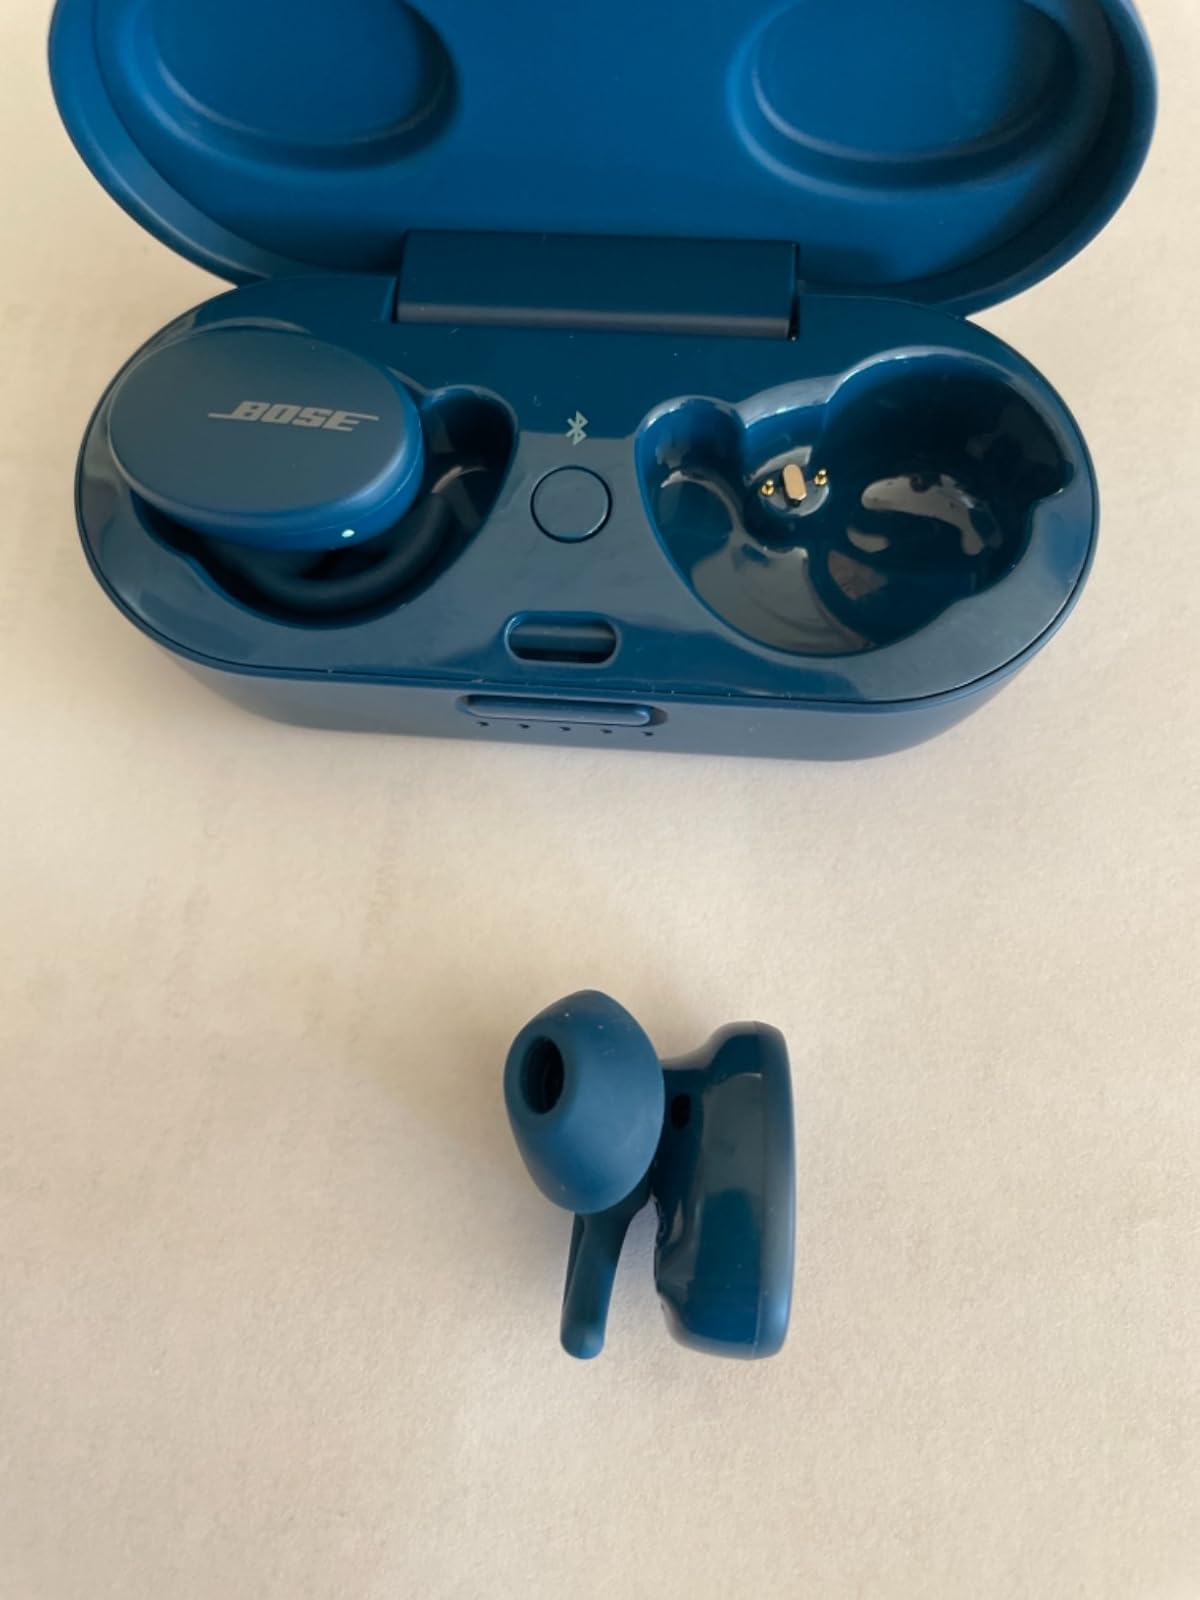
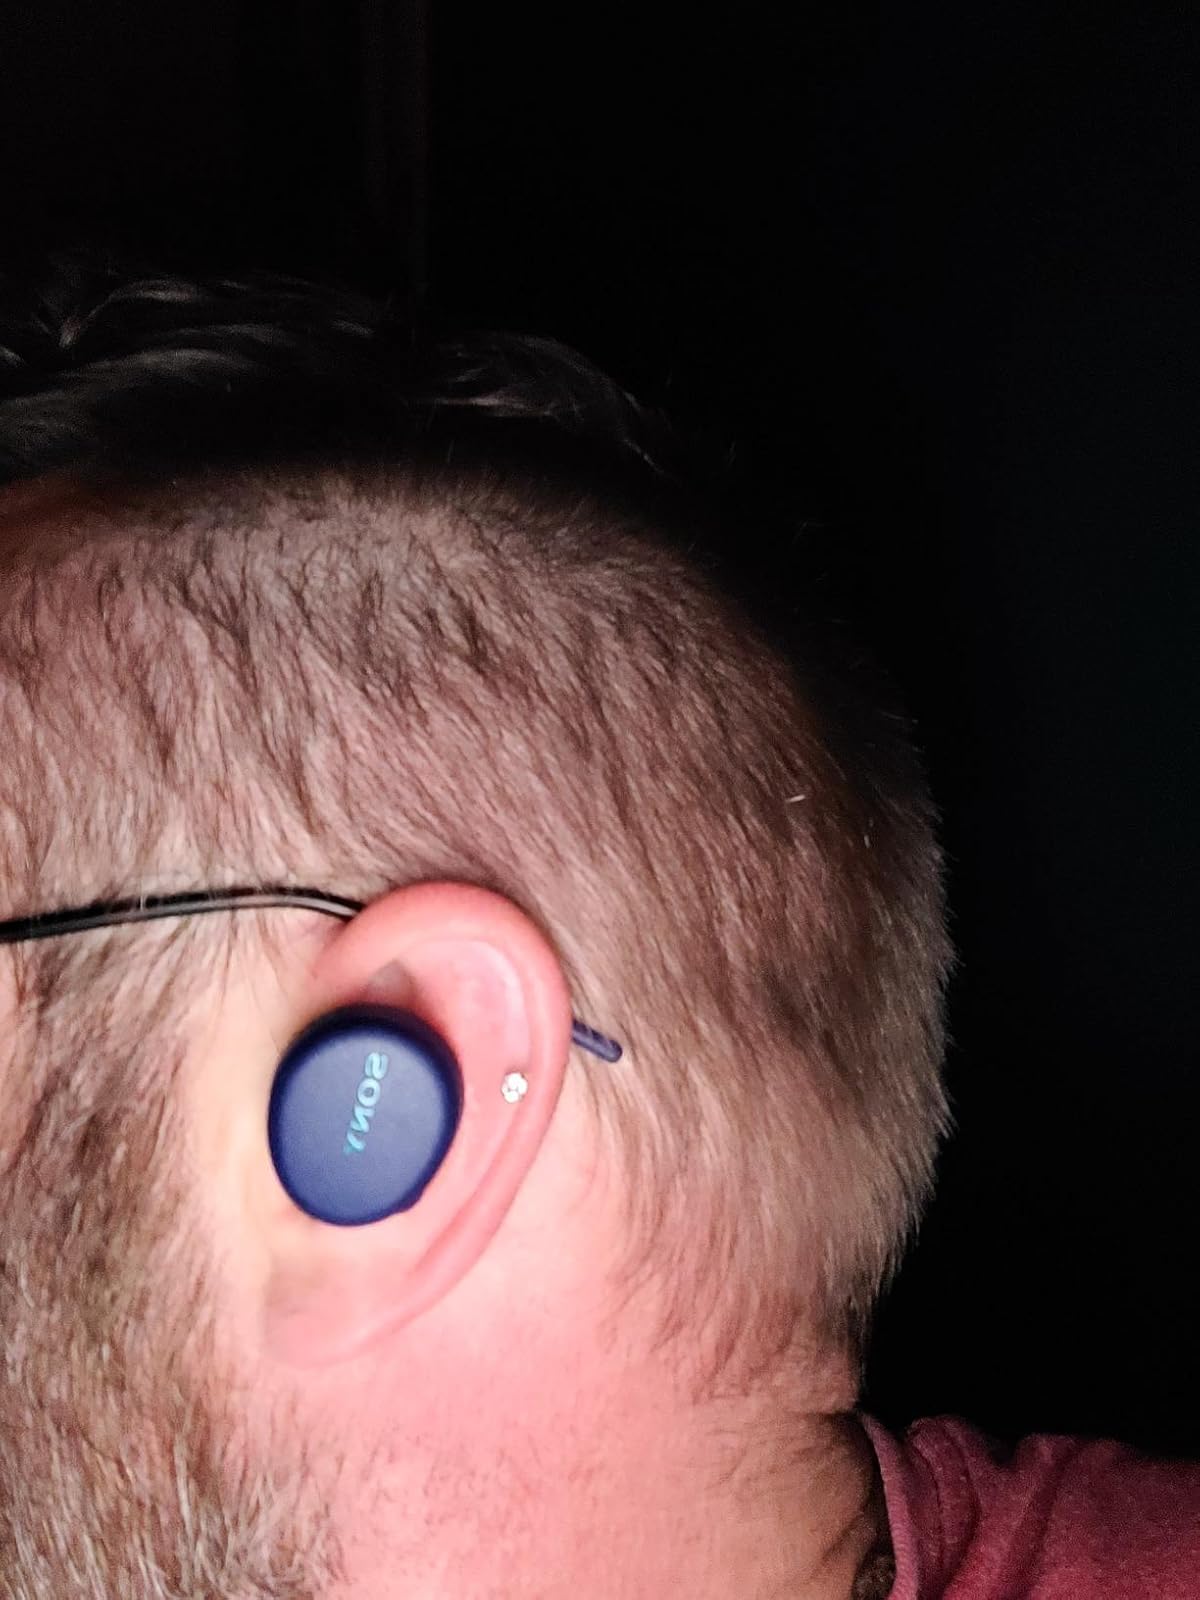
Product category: earbuds
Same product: no